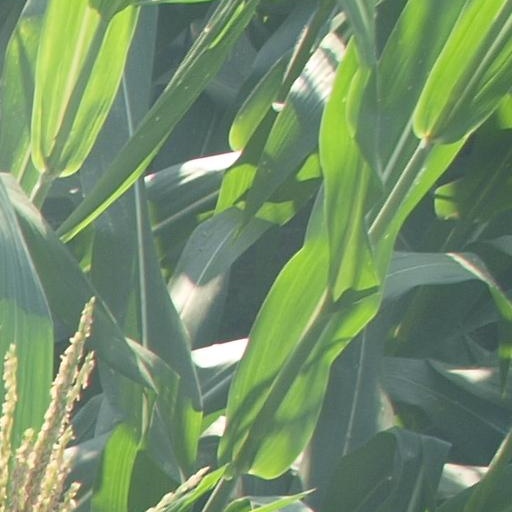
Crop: maize; corn